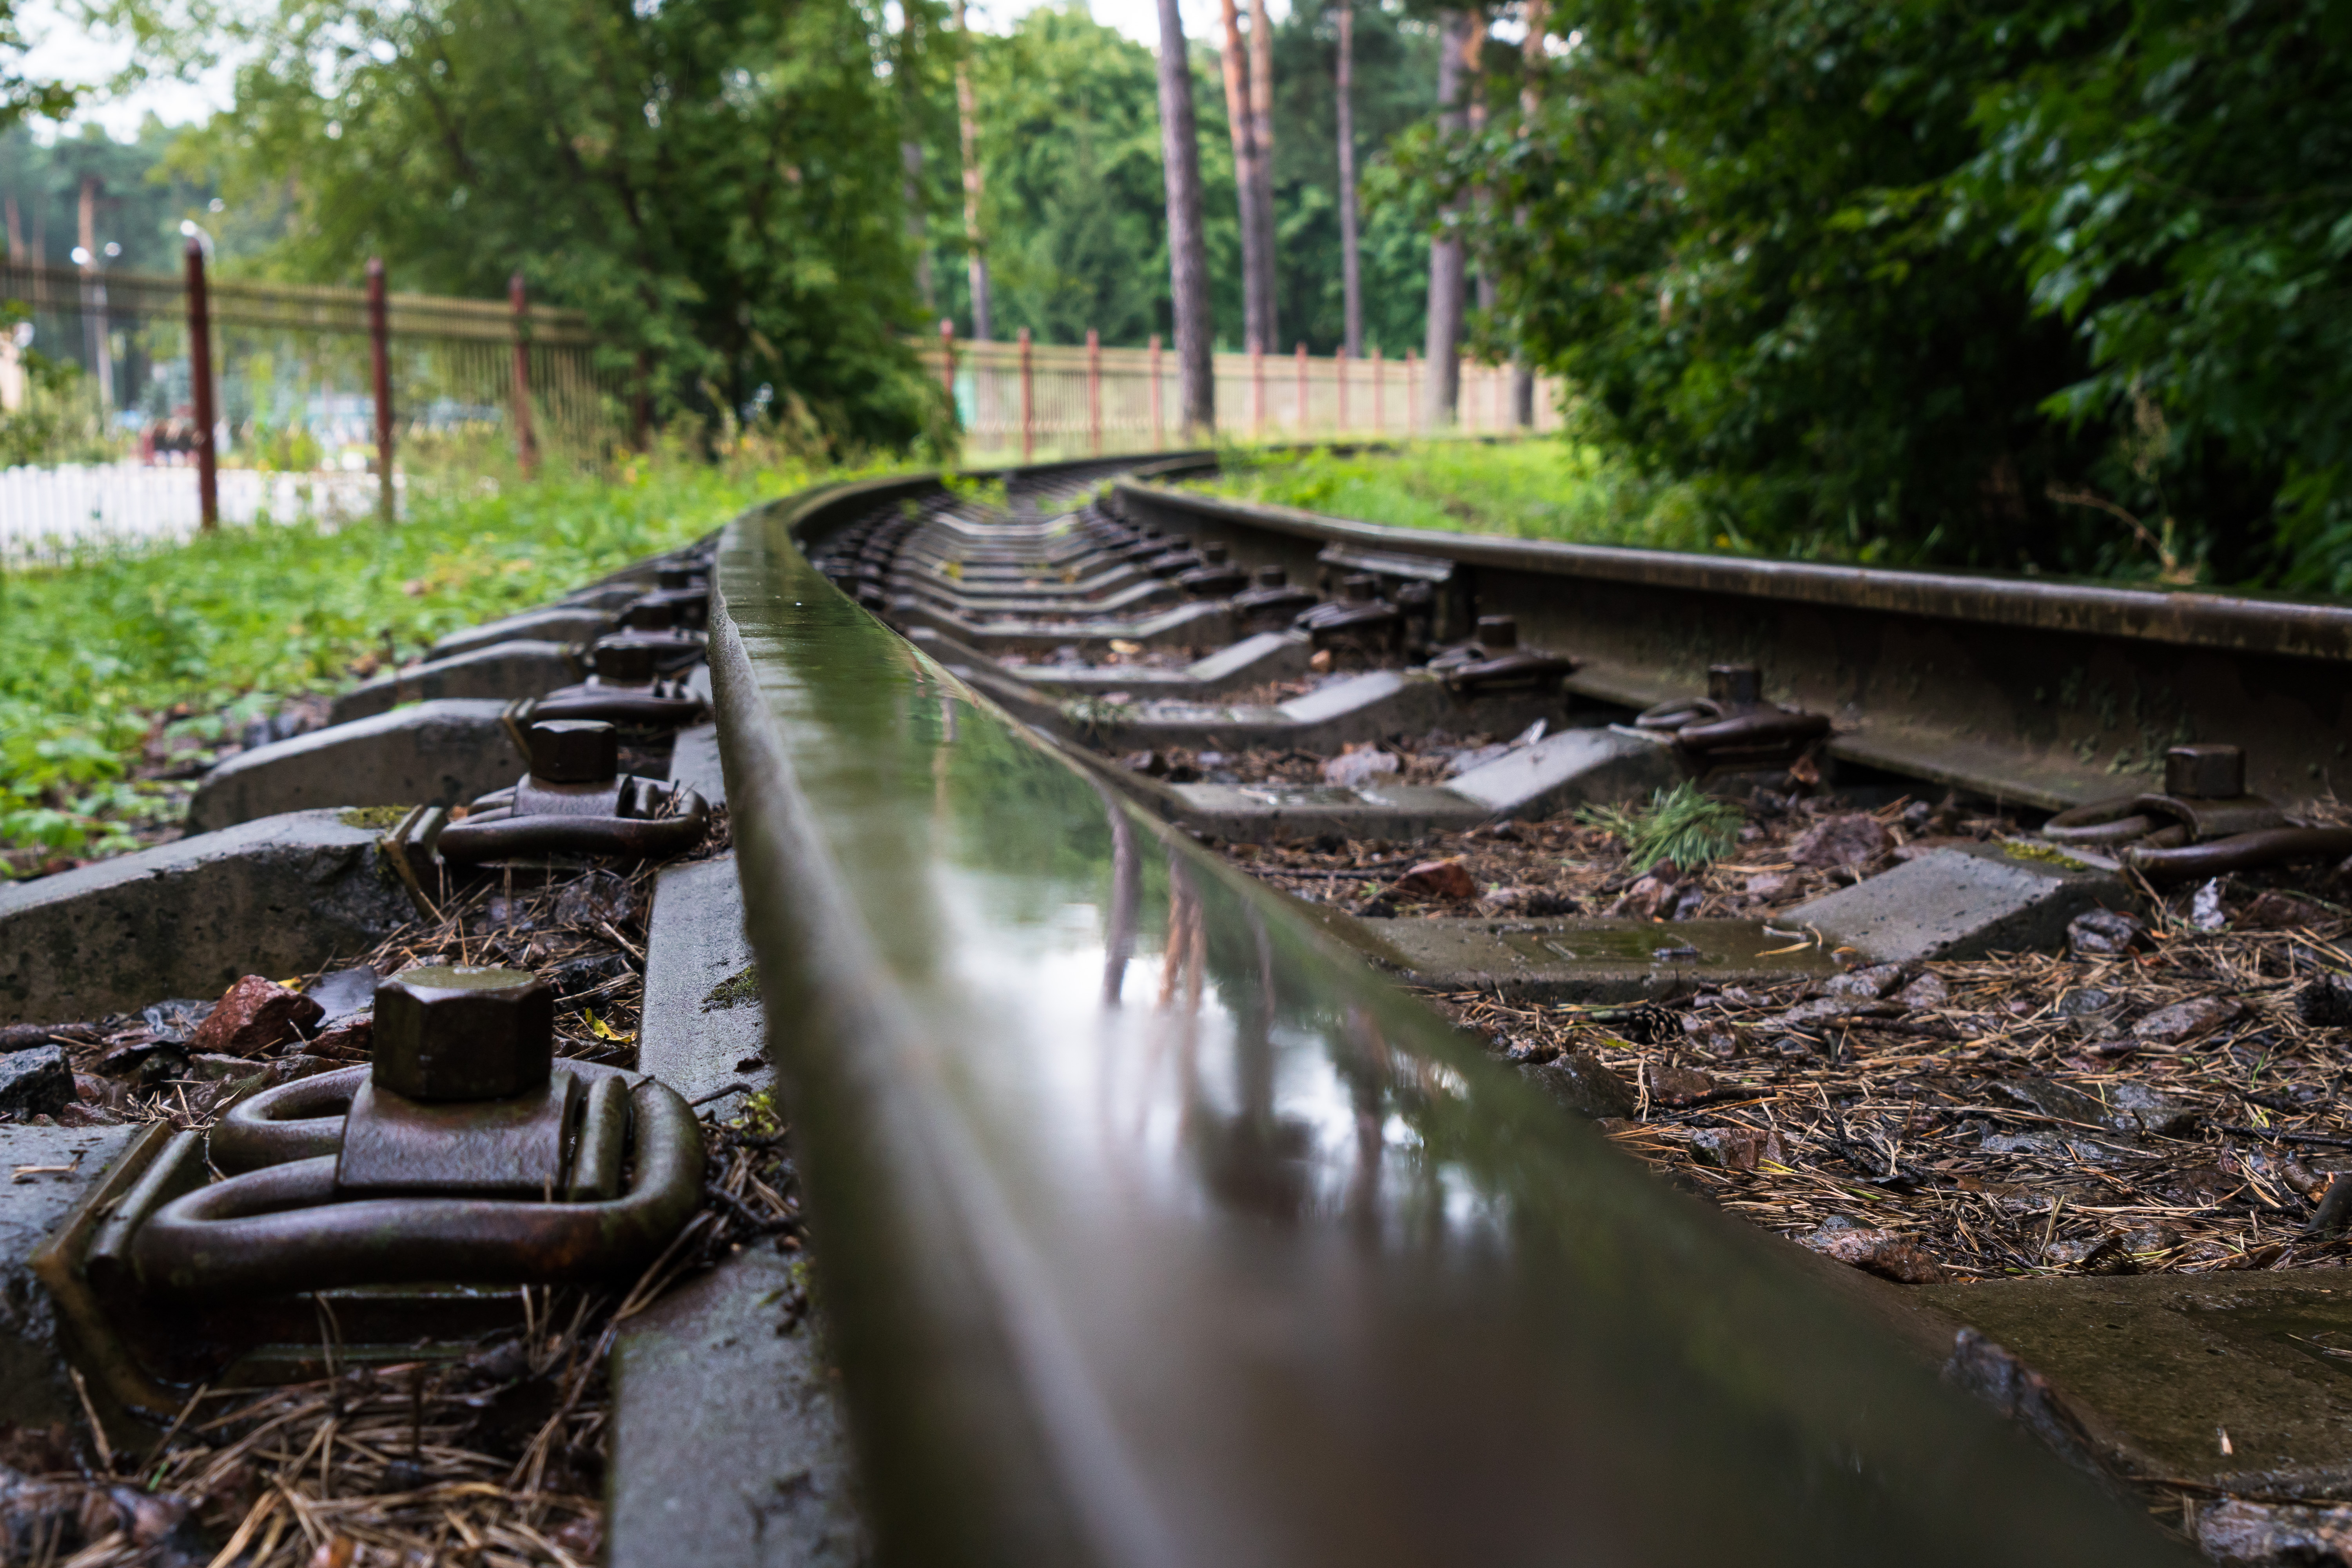
narrow gauge railway, rails, rusty, spring, railroad switch, station, track, railroad, traffic, transport, Kratovo Children's Railway, watercourse, channel, stream, canal, iron, drainage, ditch, water transportation, riparian zone, rust, park, woodland, creek, arroyo, pipe